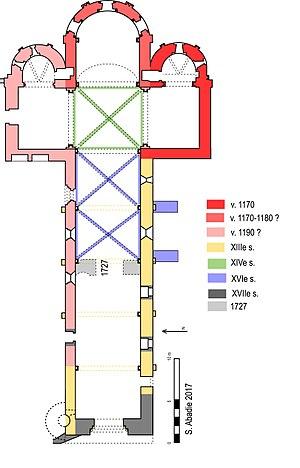
Plan de l'église abbatiale Notre-Dame d'Arthous avec datation des murs
L'abbaye d'Arthous est un ancien monastère fondé vers 1167 par l'ordre des chanoines prémontrés. Elle est sise au lieu-dit d'Arthous, sur la commune d'Hastingues, aux confins du pays d'Orthe, dans le département français des Landes.